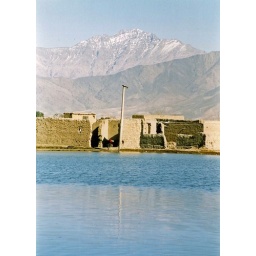
houses by water